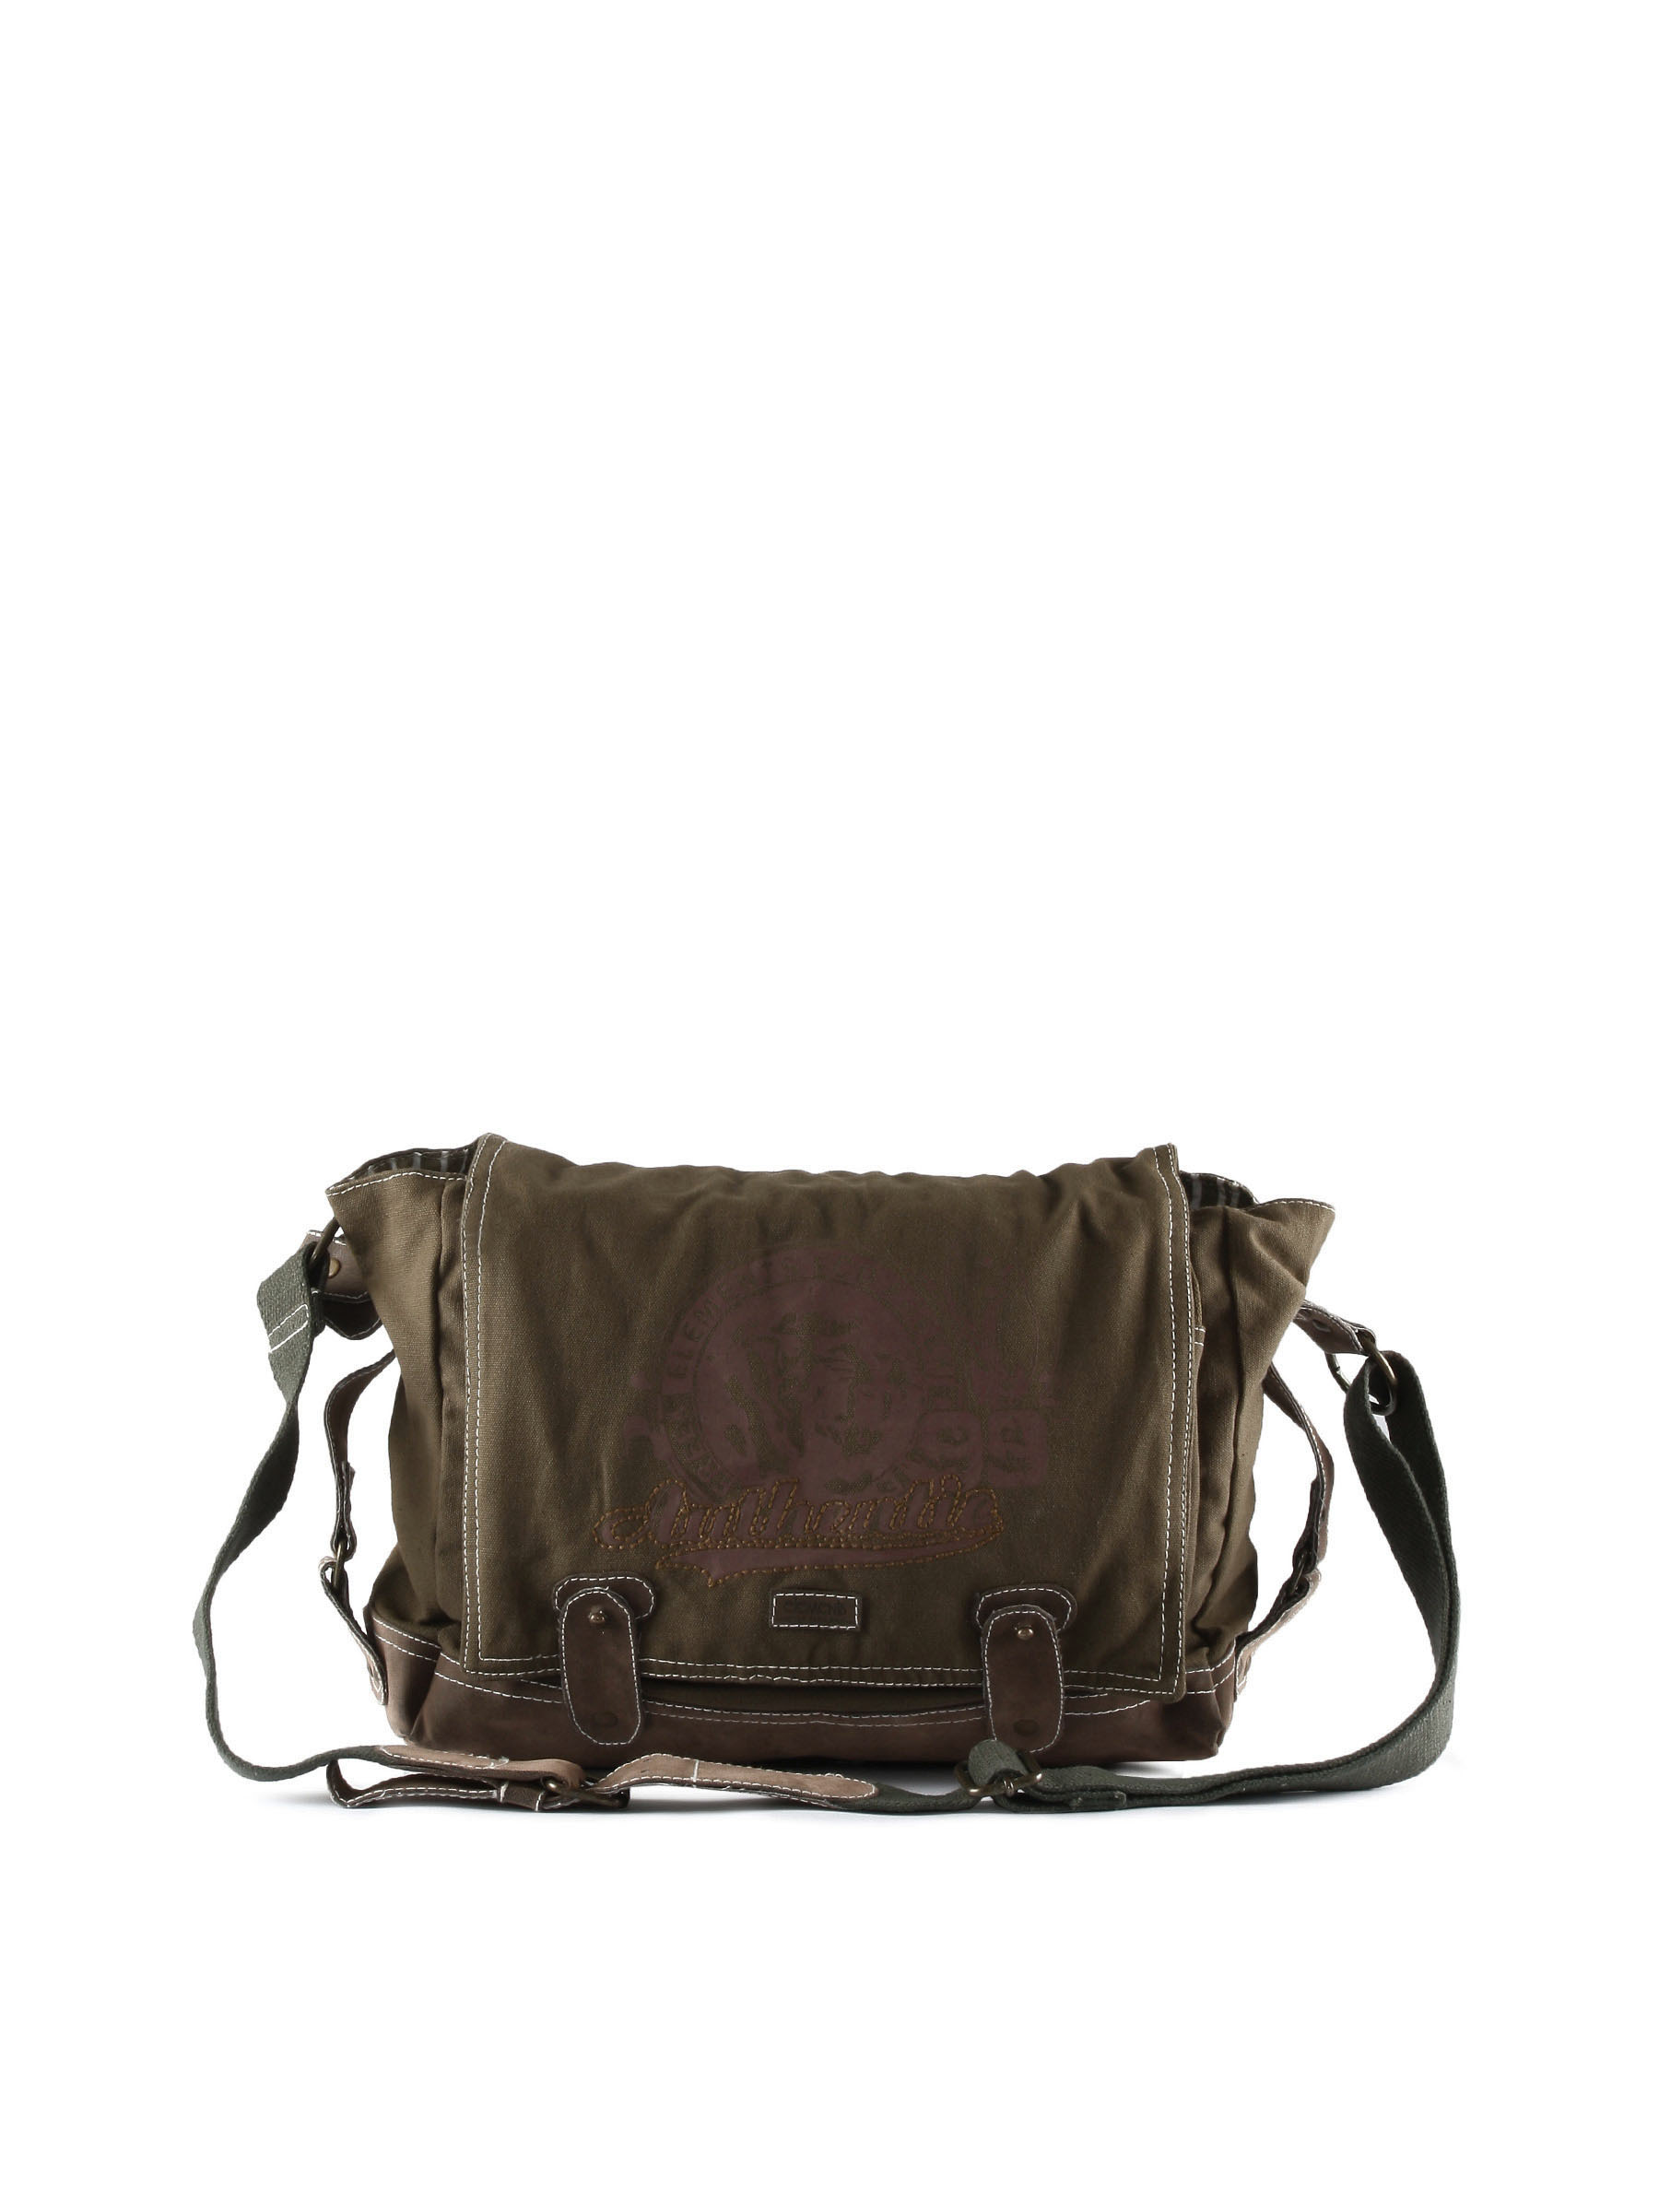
Peter England Unisex Casual Olive Bag
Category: Accessories / Bags / Messenger Bag
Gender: Unisex
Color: Olive
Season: Fall 2010
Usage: Casual